Bruce J. Oreck

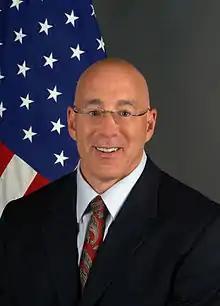
Official portrait, 2009

Bruce James Oreck (born January 3, 1953) is a former American politician. He was the U.S. Ambassador to Finland from September 2009 to July 2015.